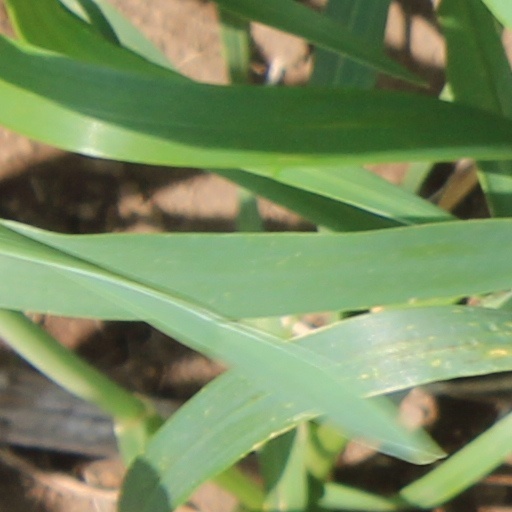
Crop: wheat